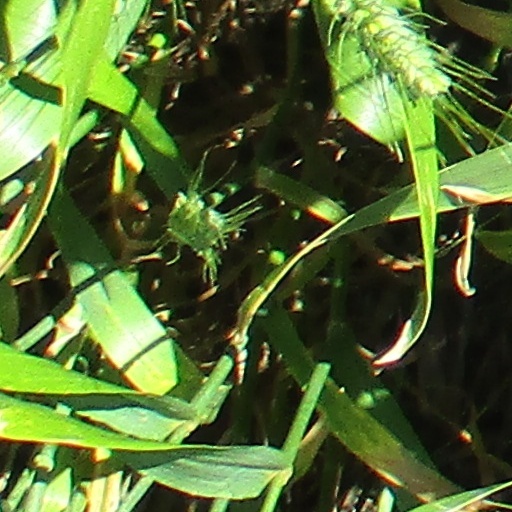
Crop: wheat